New Mexico State Road 120

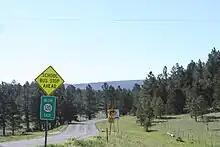
Near the route's western terminus, looking east

Starting as paved road in the far southwestern corner of Colfax County in the community of Black Lake at the intersection with Route 434, New Mexico State Road 120 changes into an unpaved road just before mile marker 3. It travels east around the northern edge of Ocate Mesa and then heads southeast down Manueles Canyon on the northeastern side of Ocate Mesa. Due east of the top of Ocate Mesa it enters Mora County and heads south-southeast. Passing the south end of Ocate Mesa, the road heads southeast and at mile marker 12 the surface becomes paved again. In winter, this unpaved section is prone to heavy ice, snowpack, and mud.